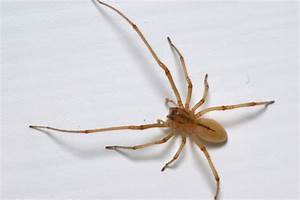
Label: ragno